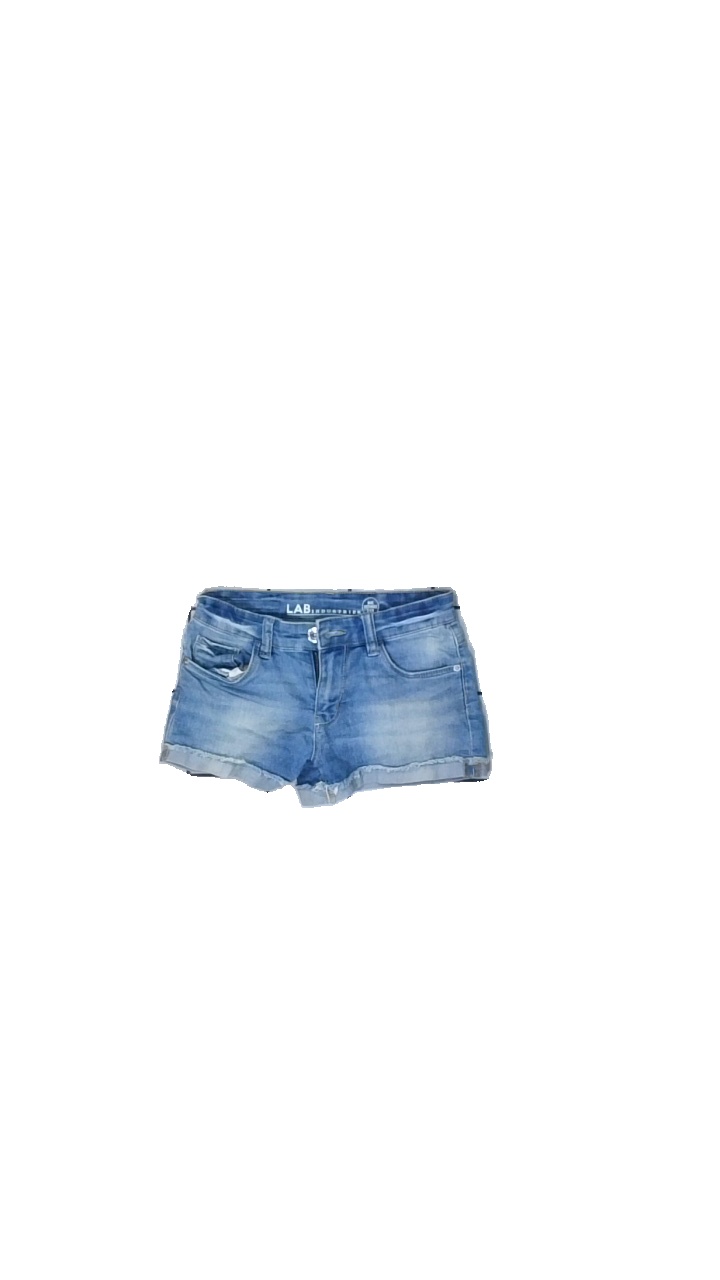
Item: Shorts (Children)
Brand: Lab Industries
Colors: Blue
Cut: Regular
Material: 100% Cotton
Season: All
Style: Denim
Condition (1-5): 2
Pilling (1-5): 5
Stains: Major
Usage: Recycle
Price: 50-100